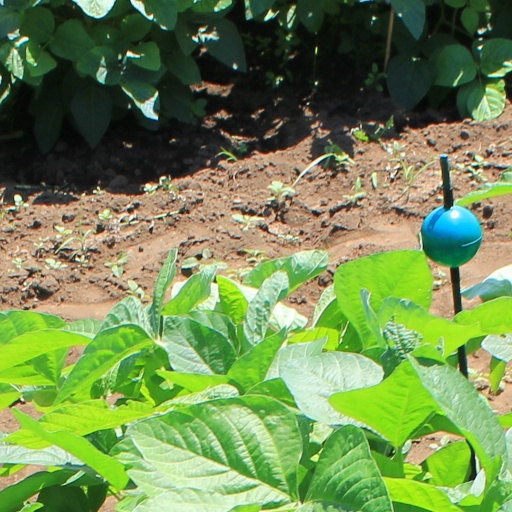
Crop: soybean